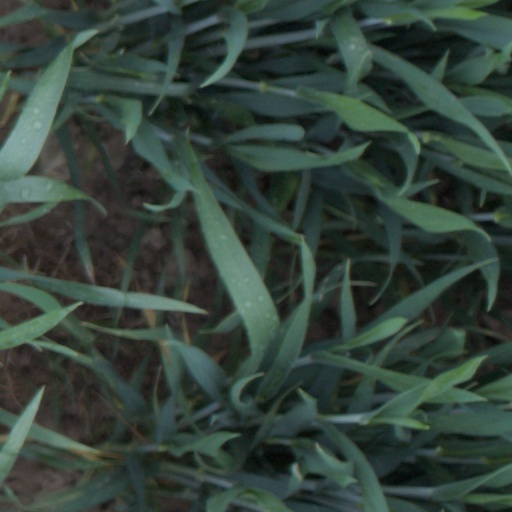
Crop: wheat